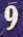
Number: 9